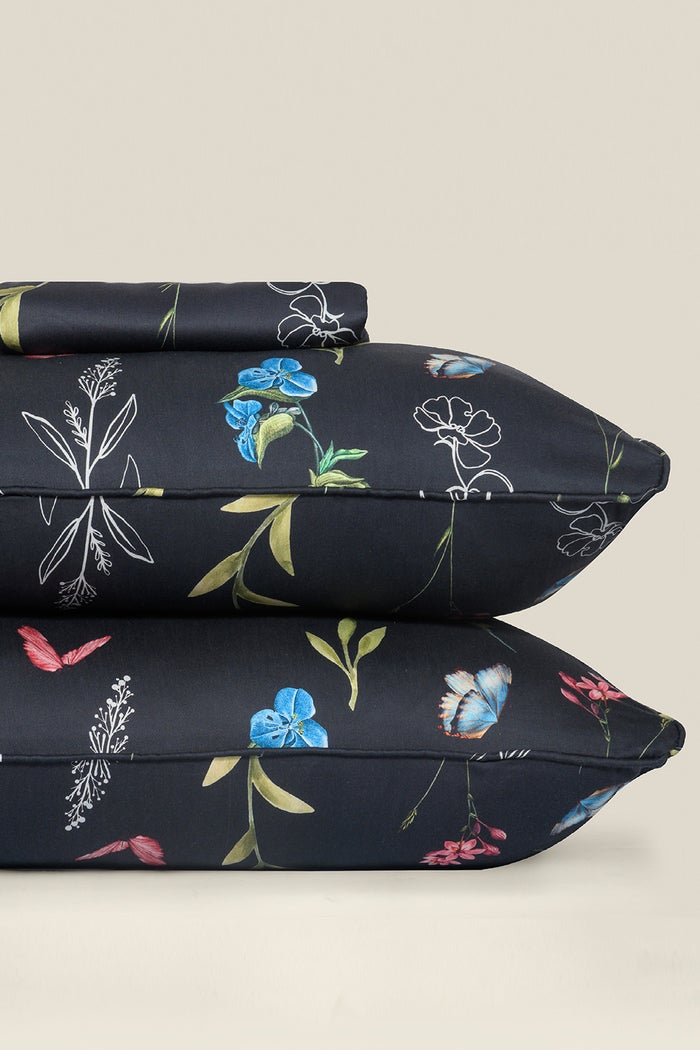
black multi floral pillow case